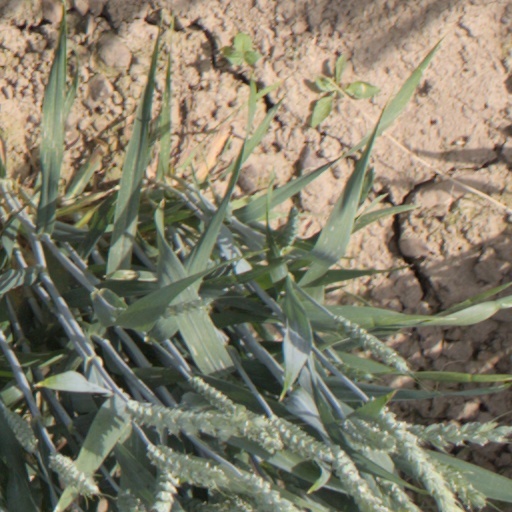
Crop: wheat